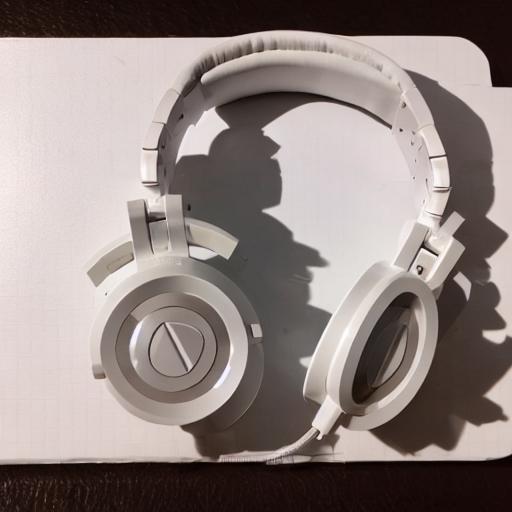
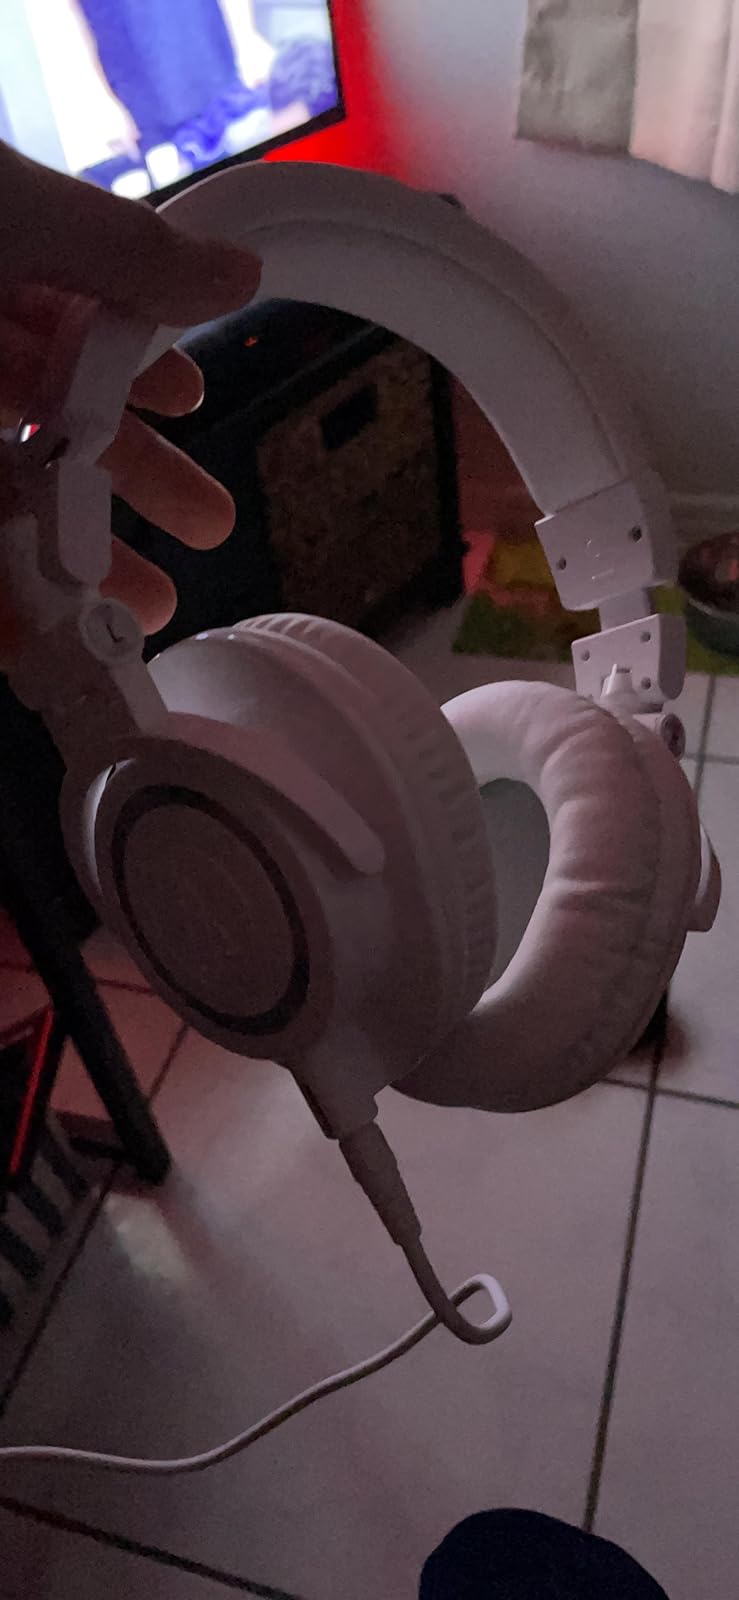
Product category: headphones
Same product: no